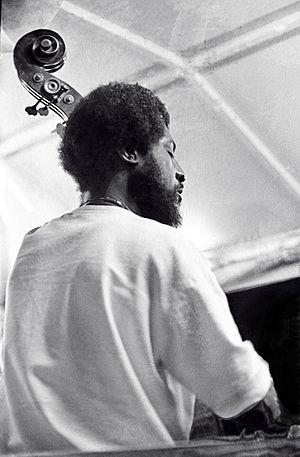
Victor Gaskin est un contrebassiste américain de jazz. Il est connu notamment pour sa collaboration avec Cannonball Adderley dans les années 1960.